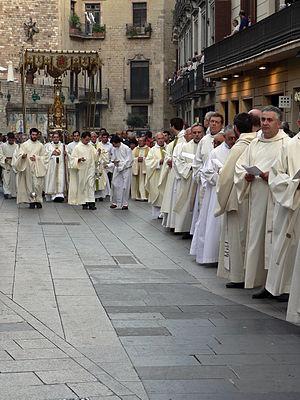
Un auto sacramental désigne une pièce de théâtre espagnole basée sur une allégorie religieuse et ayant comme thème préféré le mystère de l'Eucharistie. Ces pièces ont été données du XVIᵉ au XVIIIᵉ siècles, jusqu'à leur interdiction en 1765.